Harold Williams (baritone)

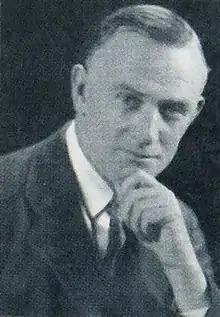

Harold John Williams MBE (3 September 18935 June 1976) was an Australian baritone and music teacher. Born in Sydney, he had a career in England and his native country, performing in opera, oratorio and concerts and giving radio broadcasts.